Campus of Lafayette College

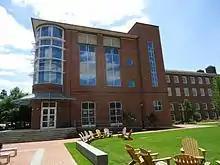
Hugel Science Center

Hugel Science Center houses Lafayette's programs in chemistry, physics, and biochemistry. It is named for Charles E. Hugel, class of 1951, and his wife, Cornelia F. Hugel. Originally built as Olin Hall of Science in 1957, the building received a $25 million upgrade in 2001 to renovate the existing 50,000 square foot structure and add 40,000 square feet to its east end.